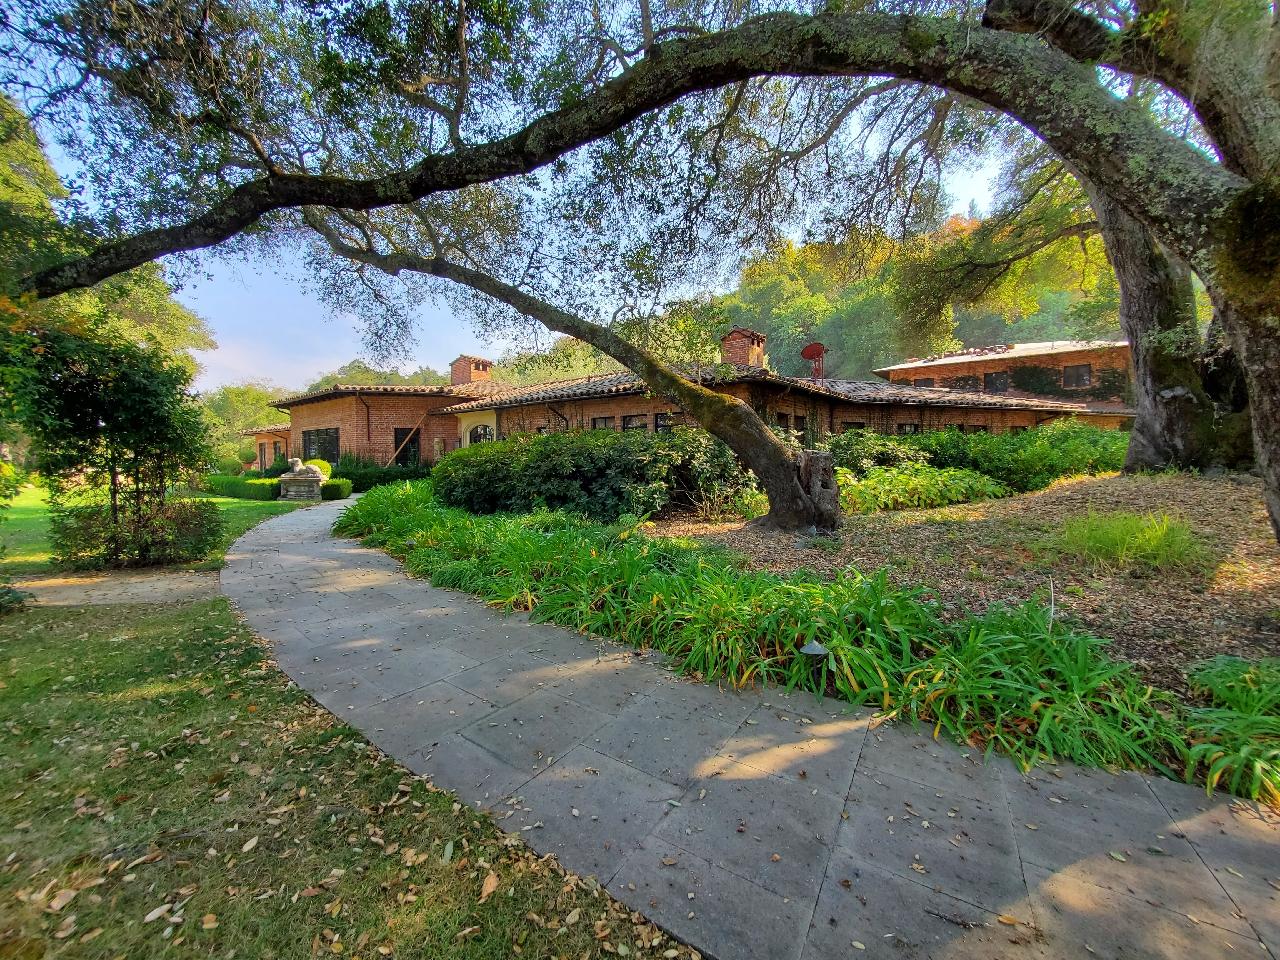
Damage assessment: no_damage